ChemCentre

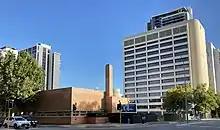
A picture of site of original ChemCentre in Perth

ChemCentre (formerly Chemistry Centre W.A.) is an analytical chemistry facility in Perth, Western Australia. It has an extensive history and delivers analytical, consultative and investigative chemical services to a range of government agency, industry and research clients.